The dragon (Beowulf)

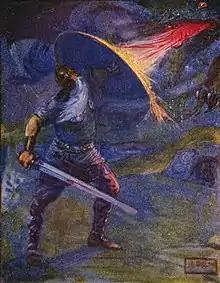
Beowulf battles his nemesis, the dragon, shown in a 1908 illustration by J. R. Skelton

The final act of the Anglo-Saxon poem "Beowulf" includes Beowulf's fight with a dragon, the third monster he encounters in the epic. On his return from Heorot, where he killed Grendel and Grendel's mother, Beowulf becomes king of the Geats and rules wisely for fifty years until a slave awakens and angers a dragon by stealing a jeweled cup from its lair. When the angry dragon mercilessly burns the Geats' homes (including Beowulf's) and lands, Beowulf decides to fight and kill the monster personally. He and his thanes climb to the dragon's lair where, upon seeing the beast, the thanes flee in terror, leaving only Wiglaf to battle at Beowulf's side. When the dragon wounds Beowulf fatally, Wiglaf attacks it with his sword, and Beowulf kills it with his dagger.